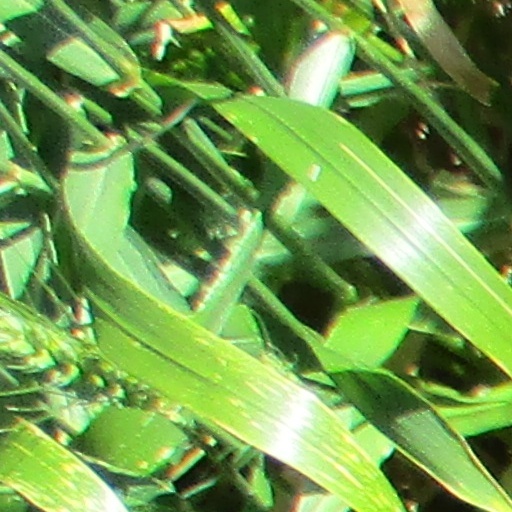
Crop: wheat